Murder of Susanne Lindholm

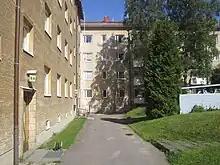
Sofianlehdonkatu 9's courtyard (2015); the cellar is located between stairwells A and B in the foreground.

The following afternoon, on 8 August 1976, Esko Savolainen, a newly-arrived tenant at Sofianlehdonkatu 9 B, discovered Lindholm's bloody body while he was fetching a bicycle pump in the cellar. Her working day at Helsinki Airport had been scheduled to begin at about that time. Savolainen rushed to the caretaker, who called the police.